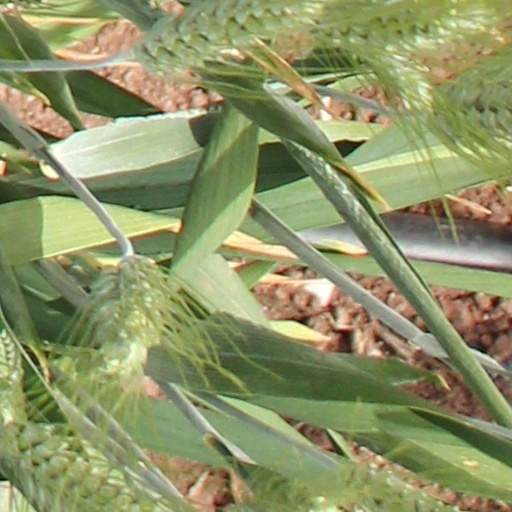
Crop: wheat